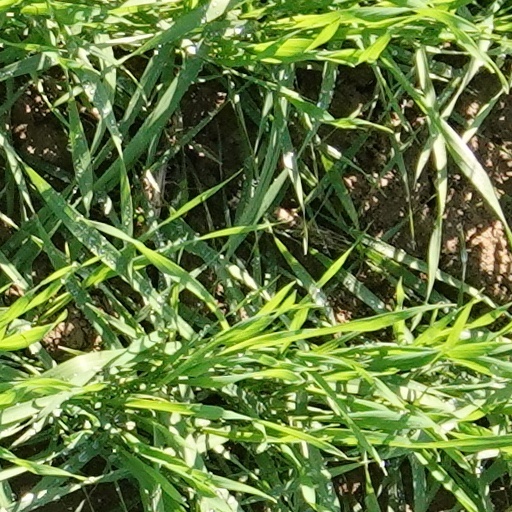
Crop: wheat